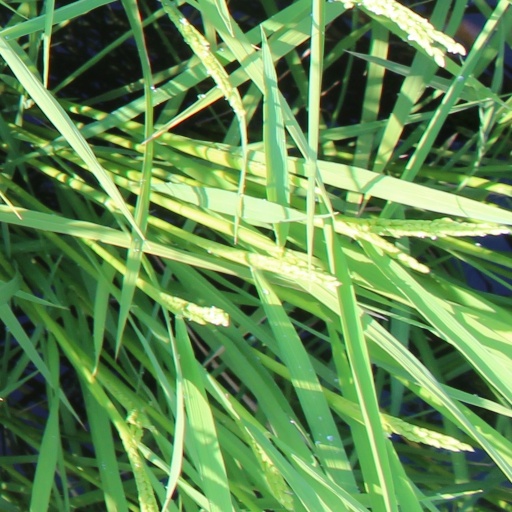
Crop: rice